I Am America (And So Can You!)

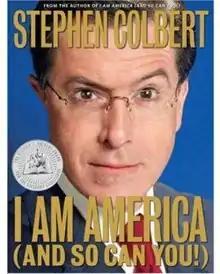

I Am America (And So Can You!) is a 2007 satirical book by American comedian Stephen Colbert and the writers of "The Colbert Report". It was released on October 9, 2007, with the audiobook edition released several days earlier. The book is loosely structured around the fictional life story of Stephen Colbert as he appears on "The Colbert Report". , the book had been on the "New York Times" Bestseller List in the Hardcover Nonfiction category for twenty-four weeks, ranking number one for fourteen of them.